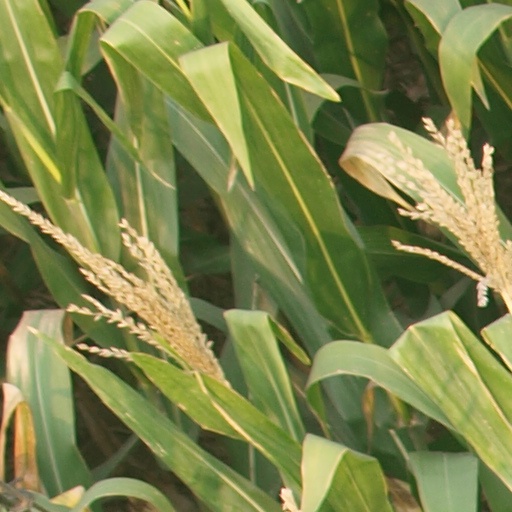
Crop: maize; corn